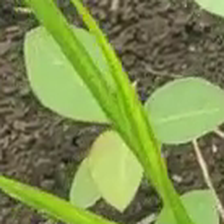
Weed species: Moti_dudhi(Euphorbia_geneculata_L)